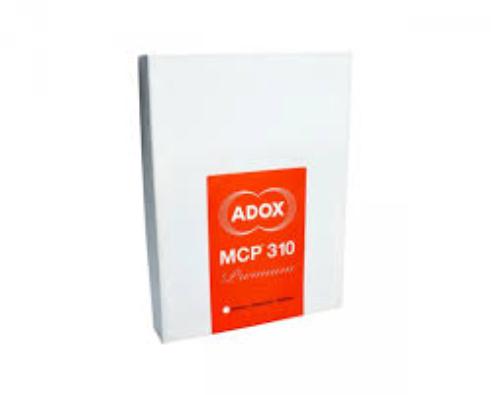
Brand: ADOX
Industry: Necessities